Buryats

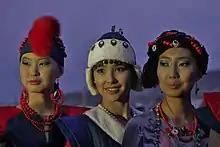
Buryat women

Buryat cuisine is very similar to Mongolian cuisine and share many dishes like buuz and khuushuur. Dairy products are an important part of the cuisine, and traditional dishes are often hearty and simple. Most main courses are usually meat based, but fish like omul is common especially around Lake Baikal.